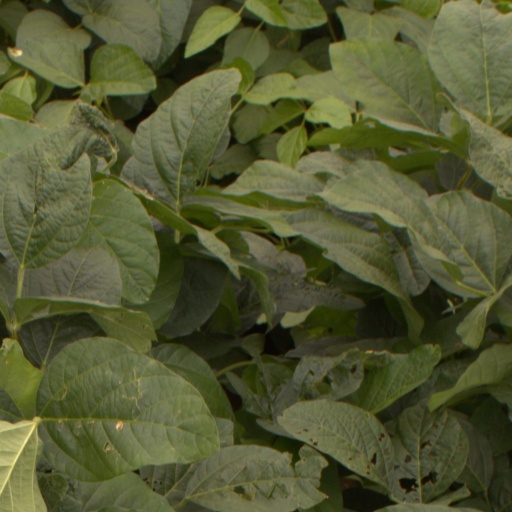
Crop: soybean